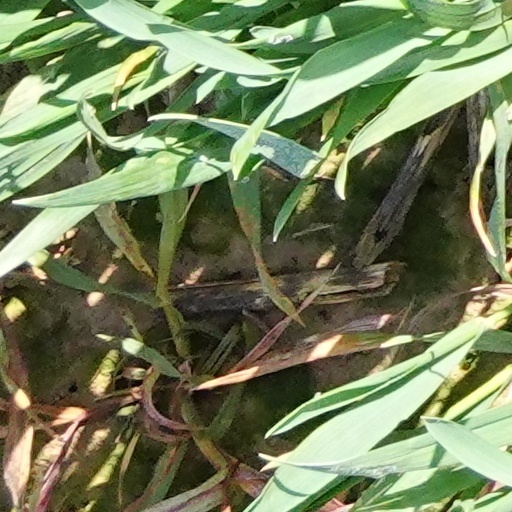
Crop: wheat